Map projection

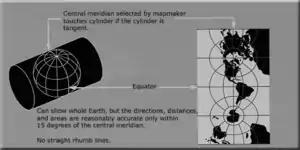
This transverse Mercator projection is mathematically the same as a standard Mercator, but oriented around a different axis.

Once a choice is made between projecting onto a cylinder, cone, or plane, the aspect of the shape must be specified. The aspect describes how the developable surface is placed relative to the globe: it may be "normal" (such that the surface's axis of symmetry coincides with the Earth's axis), "transverse" (at right angles to the Earth's axis) or "oblique" (any angle in between).